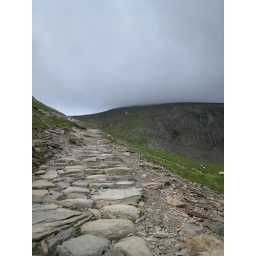
Easy part of walking down! If you look closely you can see the train coming down the mountain in the background